Bite angle

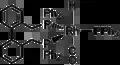
Figure 6. BISBI occupies sites on the equatorial plane.

The structure of the intermediate [Rh(H)(diphosphine)(CO)] does not however determine the regioselectivity of the hydroformylation. Instead, the formation of the linear vs. branched aldehydes is determined upon formation of [Rh(H)(diphosphine)CO(alkene)] and the subsequent hydride migration step. The bite angle affect the steric crowding at the Rh atom that results from the interactions of the bulky backbone of the ligand with substrate. The wide bite angle that results from the backbone allows the five-coordinate [Rh(H)(diphosphine)CO(alkene)] intermediate to adopt a structure that relieves steric hindrance. Thus, BISBI occupies the equatorial positions, where it has the most space. This preference of a transition state that relieves steric hindrance favors the formation of the linear aldehyde. The regioselectivity is also controlled by the hydride migration, which is usually irreversible in the formation of linear aldehydes.